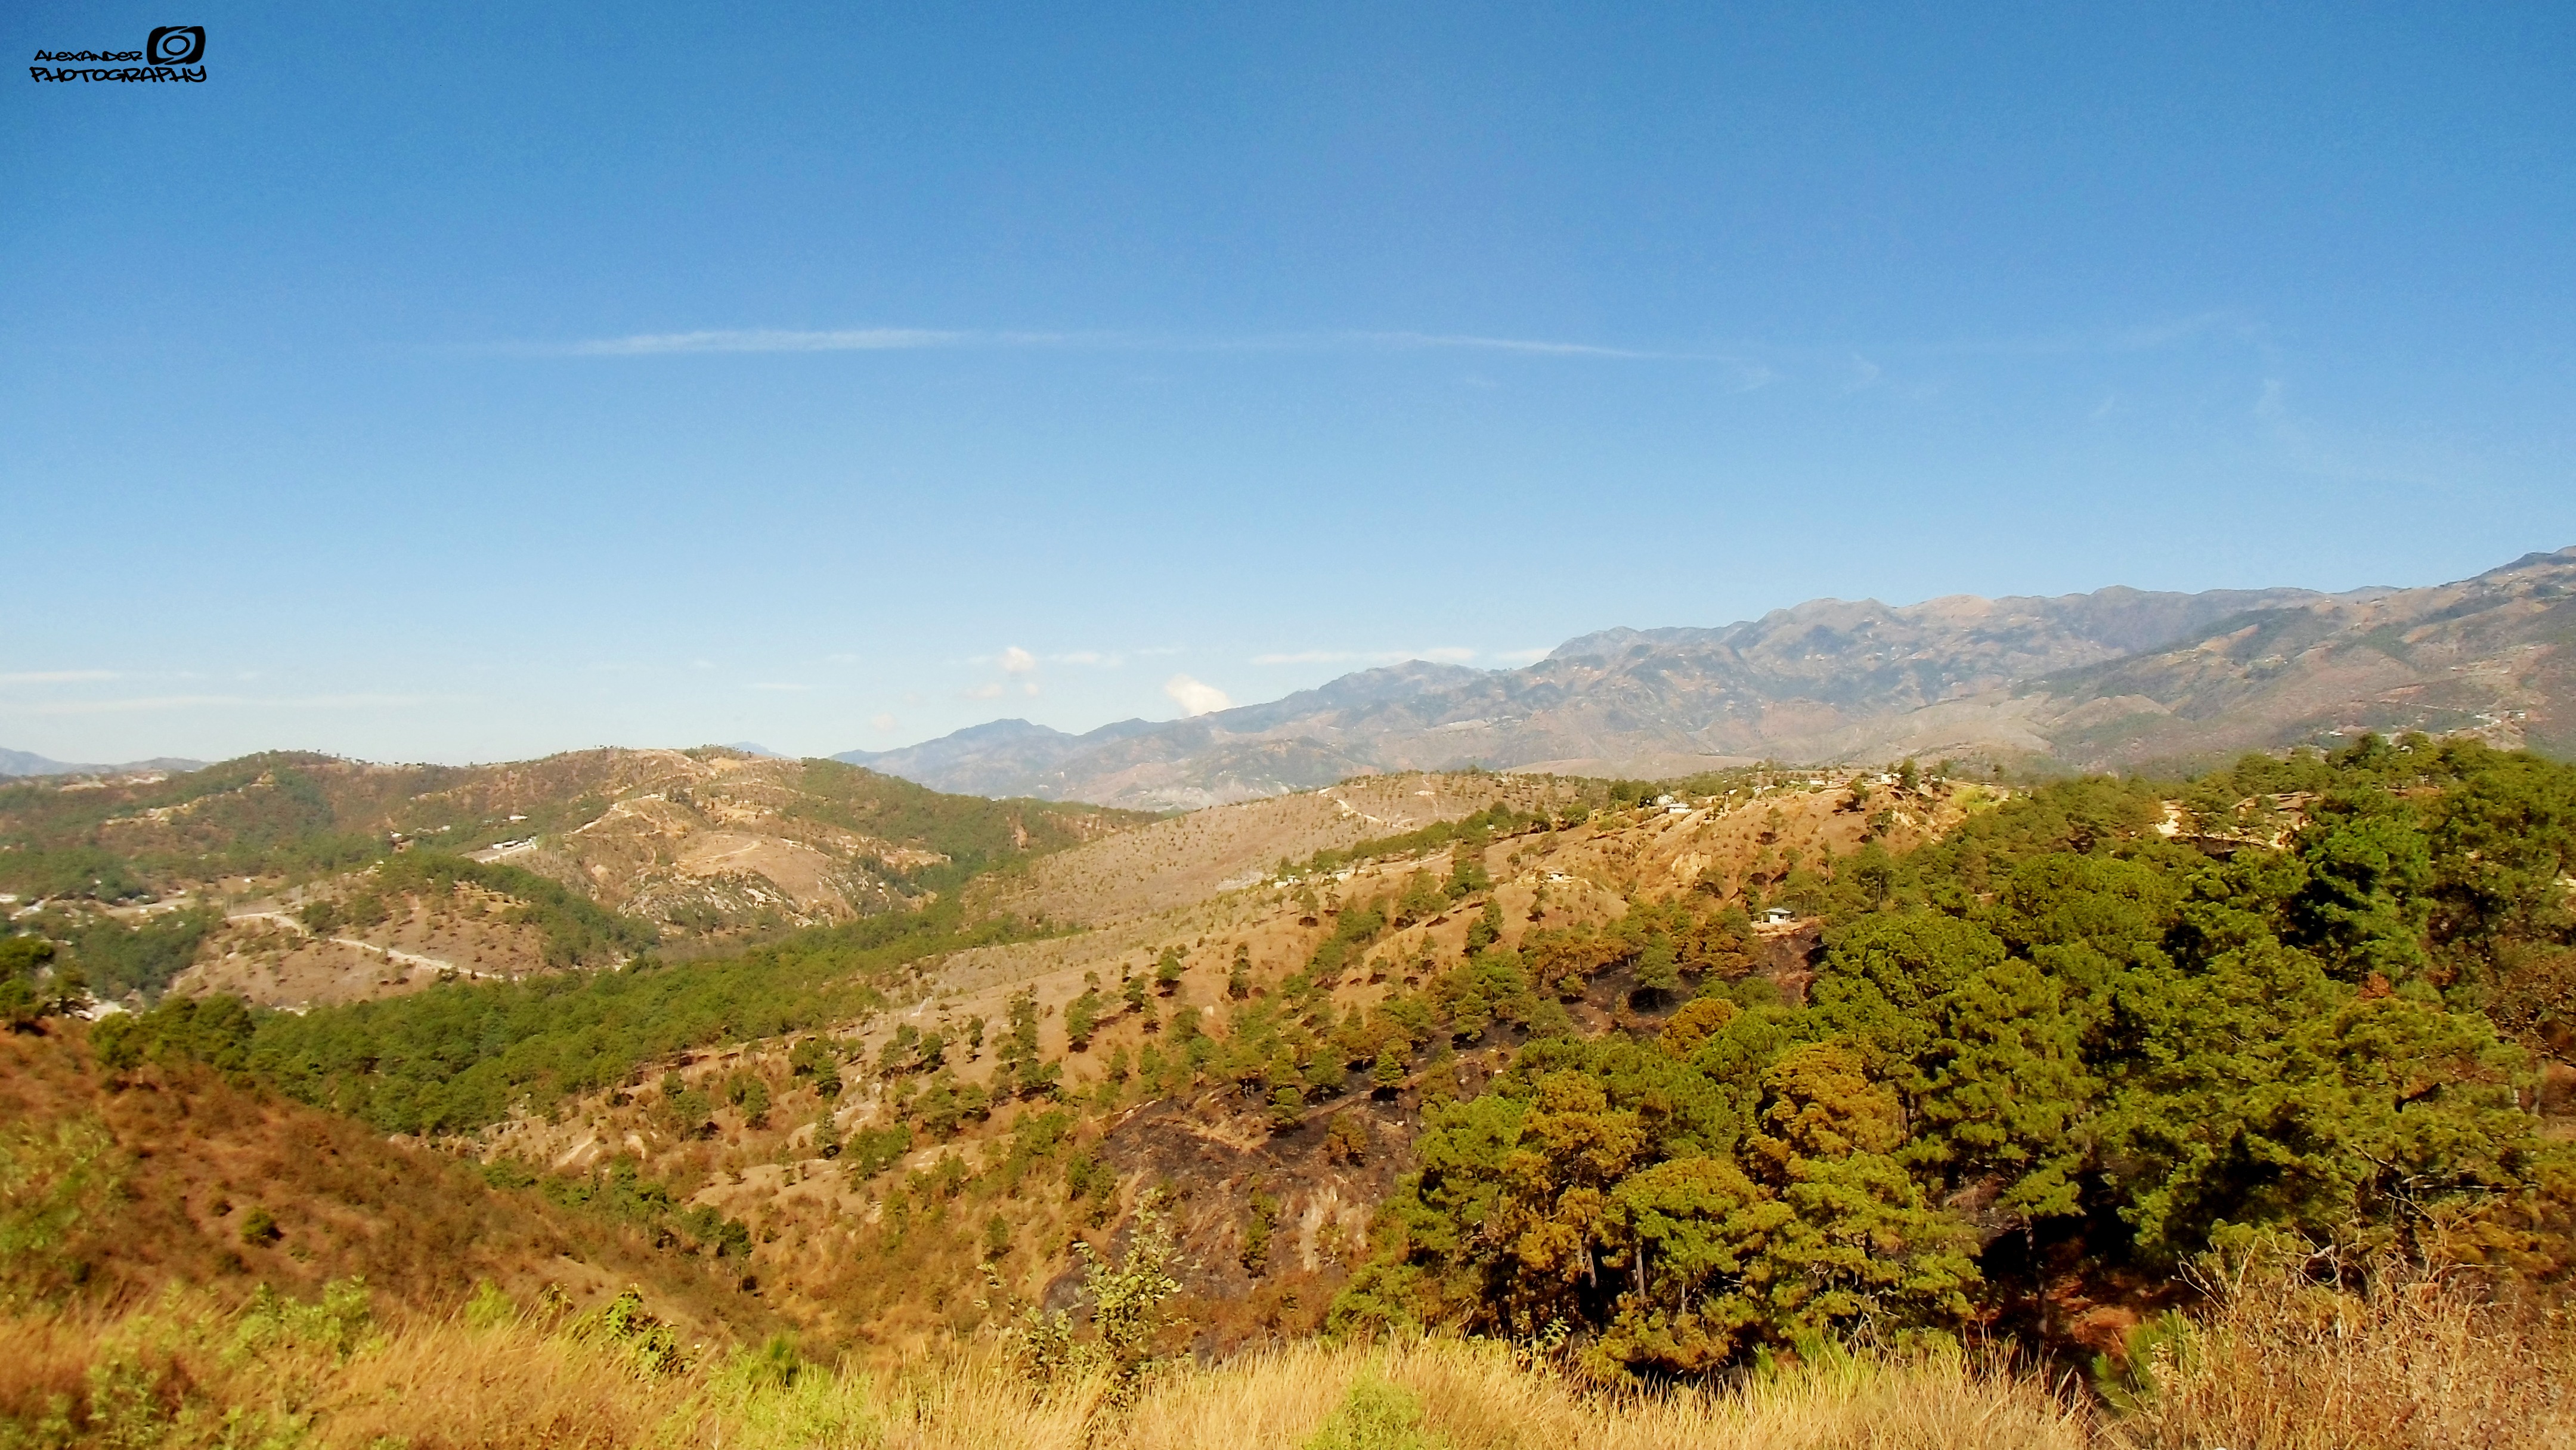
landscape, nature, mountain, trail, meadow, prairie, countryside, hill, adventure, valley, mountain range, panorama, ridge, plain, grassland, plateau, ecosystem, guatemala, geographical feature, mountainous landforms